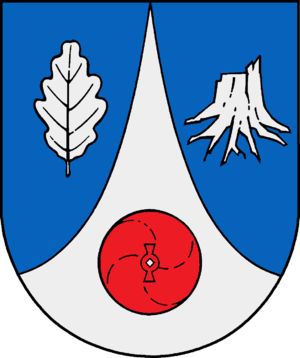
Neuengörs
Coat of arms of Neuengörs
Neuengörs er en by og en kommune i det nordlige Tyskland, beliggende i Amt Trave-Land under Kreis Segeberg. Kreis Segeberg ligger i den sydøstlige del af delstaten Slesvig-Holsten.